Nichiren Shōshū

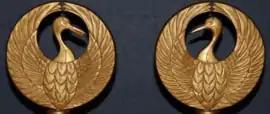
The round crane used as the official logo of Nichiren Shoshu Buddhism

Following the death of Nichiren, centuries of doctrinal divisions arose among various schools of Nichiren's followers. During the Meiji Restoration, numerous Nichiren sects were consolidated by the imperial government into several major schools: Nichiren Shu in 1874, Fuju-fuse and Fuju-fuse Komon in 1876, and in 1891 the five interrelated schools of Kempon Hokkeshu, Honmon Hokkeshu, Honmyo Hokkeshu, Hokkeshu, and Honmonshu.